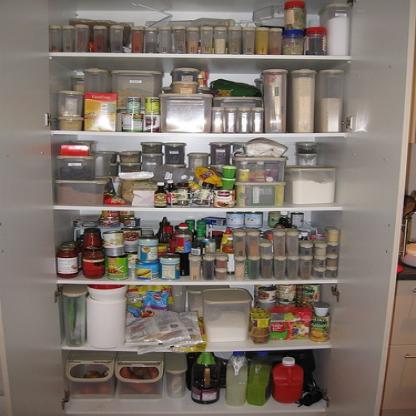
Scene: Indoor